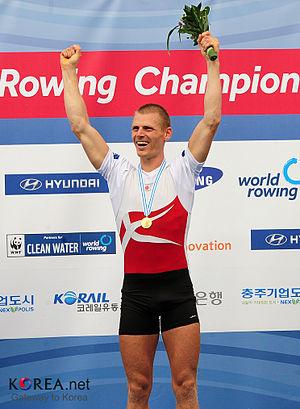
Henrik Victor Stephansen est un rameur danois.